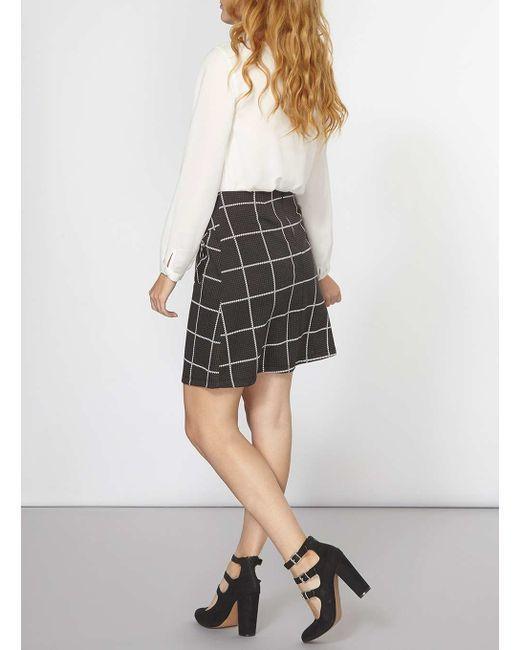
Schwarzes und weißes kurzes Damenkleid